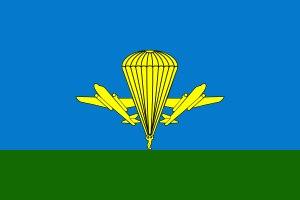
Les Vozdouchno-dessantnye voïska ou VDV est un corps militaire de troupe aéroportée de l'armée soviétique et depuis 1991 et la chute de l'Union soviétique, de l'armée russe.